PIF Global Series

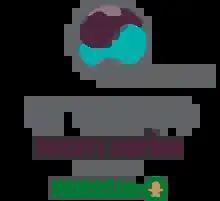

The PIF Global Series, formerly known as the Aramco Team Series, is a professional women's golf competition that is part of the Ladies European Tour (LET), first played in 2020.